East Ural Nature Reserve

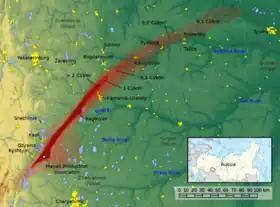
Track of the radiation plume from the Kyshtym event; the East Ural Reserve covers approximately a quarter of the trace in the southwest near the release site.

The East Ural Reserve is oblong in shape, pointing towards the northeast, with a width of approximately 10 km and a length of 50 km.